Tempest and Sunshine

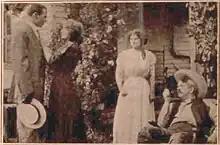
An image still of the film.

Tempest and Sunshine is a 1910 American silent short drama produced by the Thanhouser Company. The film is an adaptation of Mary Jane Holmes's 1854 novel "Tempest and Sunshine", and features the devious Tempest and the benevolent Sunshine being wooed by a Dr. Lacey. Tempest and Bill Jeffreys conspire against Sunshine. By intercepting the lovers' letters the doctor instead decides to marry Tempest, but Jeffreys interrupts the ceremony to reveal the conspiracy. The doctor and Sunshine are reunited. The novel was a popular subject of plays and vaudeville, but the Thanhouser adaptation appears to be the first film version for it predates the adaptations in "The Complete Index to Literary Sources in Film". Released on June 28, 1910, the production received a favorable review in "The Moving Picture News". The film is presumed lost.